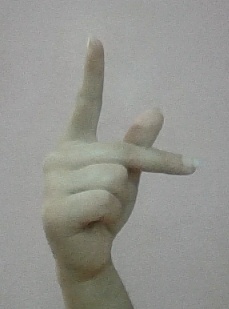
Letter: dha